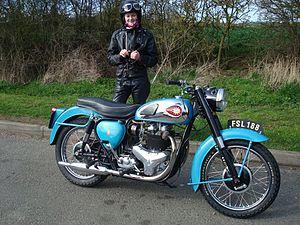
La BSA Golden Flash communément appelée « Gold Flash », était une moto propulsée par un bicylindre vertical refroidi par air de 646 cm³ conçu par Bert Hopwood et produite par la Birmingham Small Arms Company à Small Heath, Birmingham. La Golden Flash était le premier modèle de la série BSA A10. Elle était disponible en noir et chrome mais c’est la peinture dorée particulière qui a donné son nom à la Golden Flash. La production a continué jusqu'en 1963 date à laquelle elle fut remplacée par la BSA A65 Star.